Henry Dunay

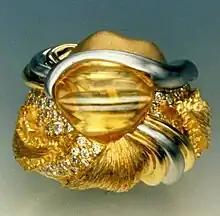
1992 Cynnabar ring for Hillary Clinton

Dunay designed a ring from an uncut Arkansas diamond for Hillary Clinton to wear to the 1993 inaugural balls.